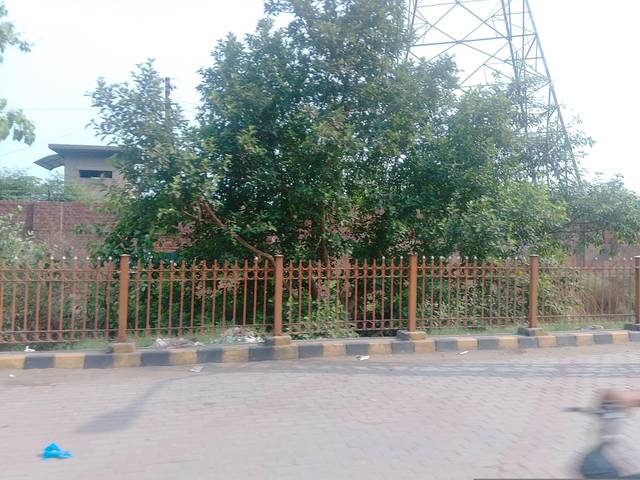
Region: Pakistan
Coordinates: 31.585, 74.387